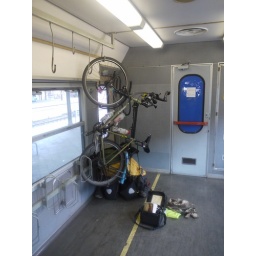
bike in train